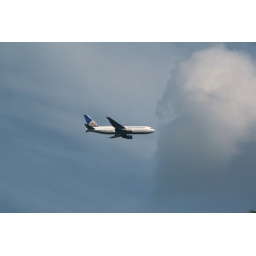
airplane in the clouds